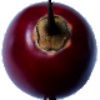
Label: Tamarillo 1